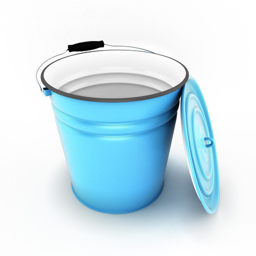
bucket with cover removed isolated on a white background